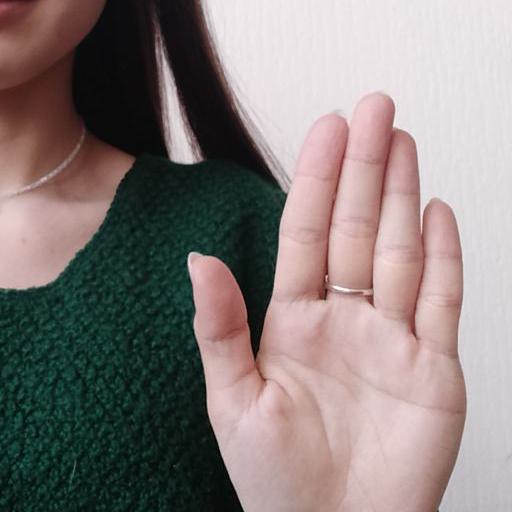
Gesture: stop